Pinus nigra

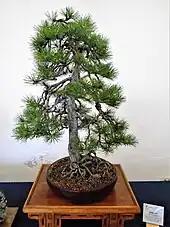
Bonsai "Pinus nigra"

The world's oldest black pine, located in the Banaz district of Uşak, Turkey, is estimated to be 1000 years old. This makes it significant in the country, which is known for a very dry climate, inhospitable for most trees. It has a height of 11 meters, a diameter of 3 meters and a circumference of 9.60 meters.